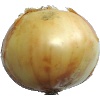
Label: white_onion